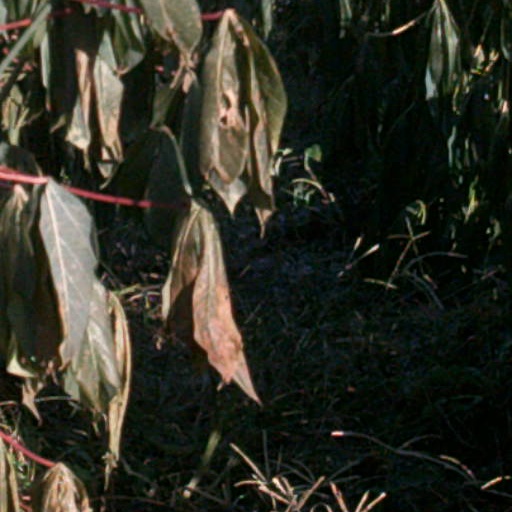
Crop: cassava